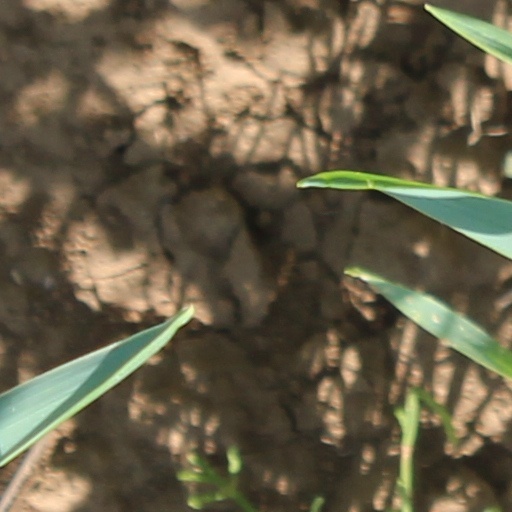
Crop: wheat